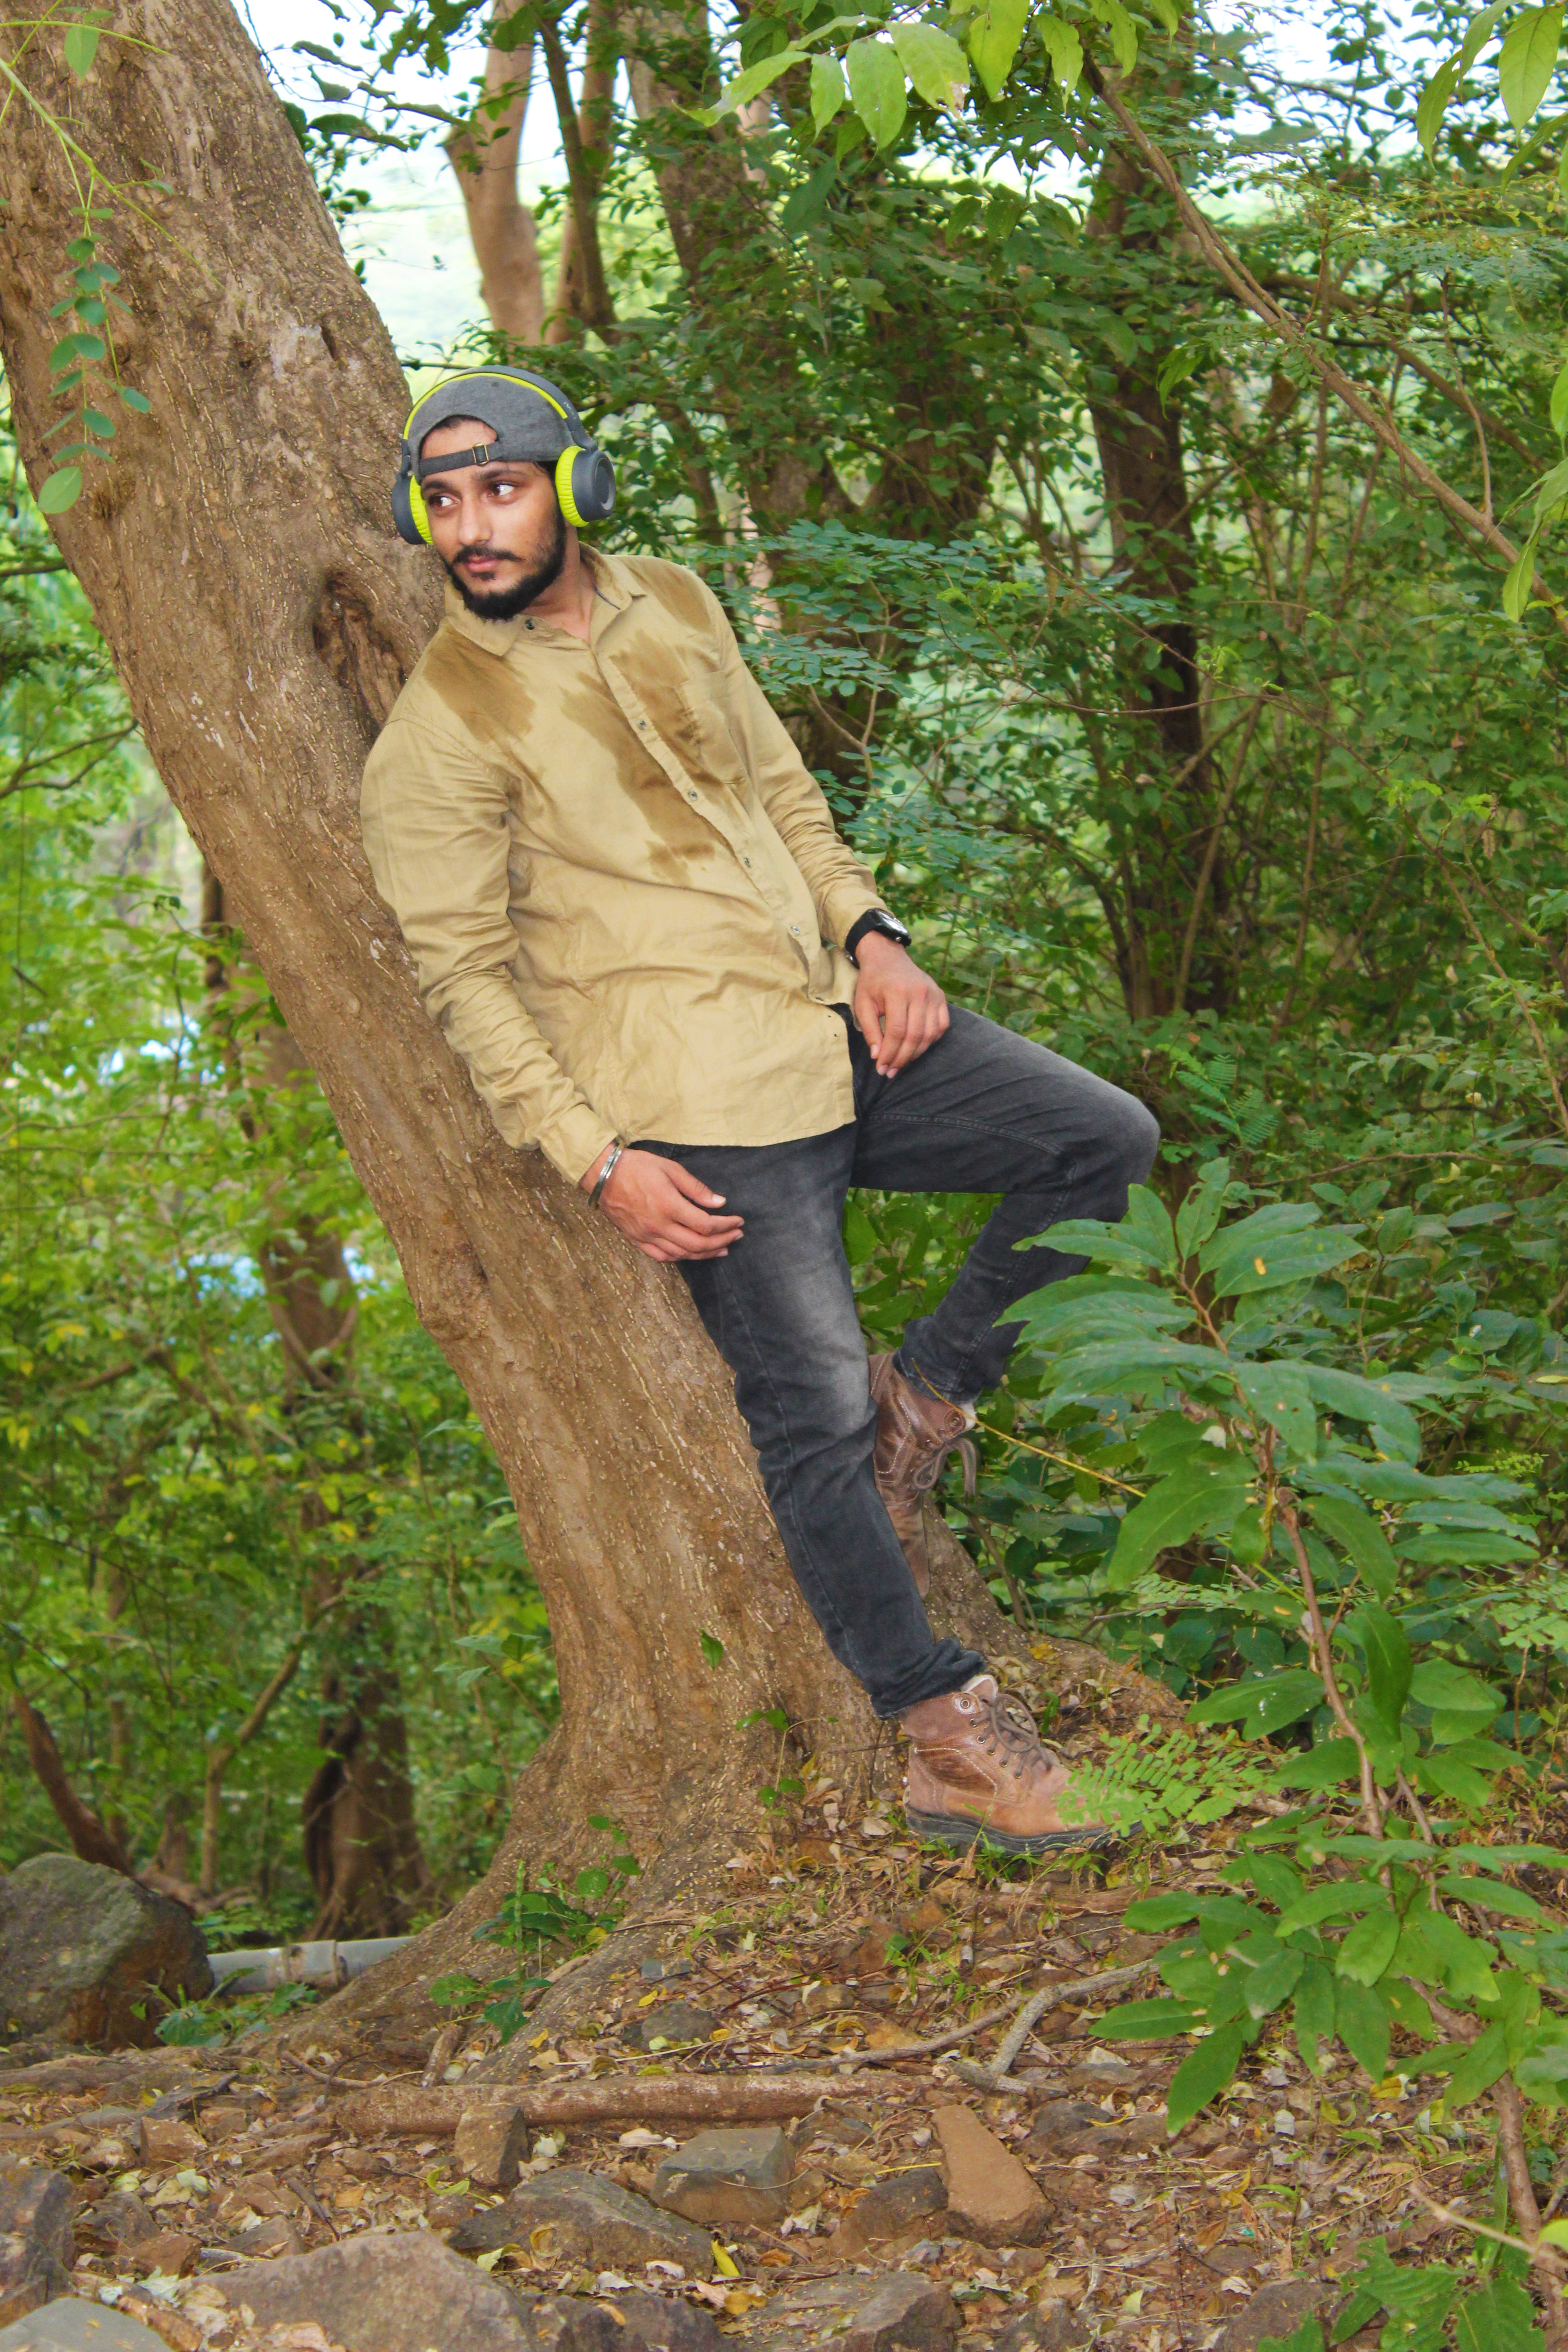
blur, casual, expression, facial, fashion, fashionable, fine, free, images, good, guy, hairstyle, looking, male, man, model, outdoor, person, photoshoot, pose, sunglasses, wear, tree, jungle, forest, old growth forest, rainforest, woodland, plant, outerwear, valdivian temperate rain forest, trunk, trail